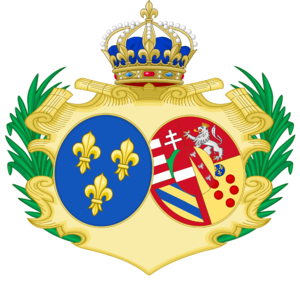
Armes de Marie-Antoinette d'Autriche (1755-1793). A améliorer si nécessaire.
Marie-Antoinette de Habsbourg-Lorraine, née le 2 novembre 1755 à Vienne en Autriche et morte guillotinée le 16 octobre 1793 sur la place de la Révolution à Paris, est reine de France et de Navarre de 1774 à 1791, puis reine des Français de 1791 à 1792. Elle est la dernière reine de l’Ancien Régime.
La reine de France est l'épouse du roi de France.